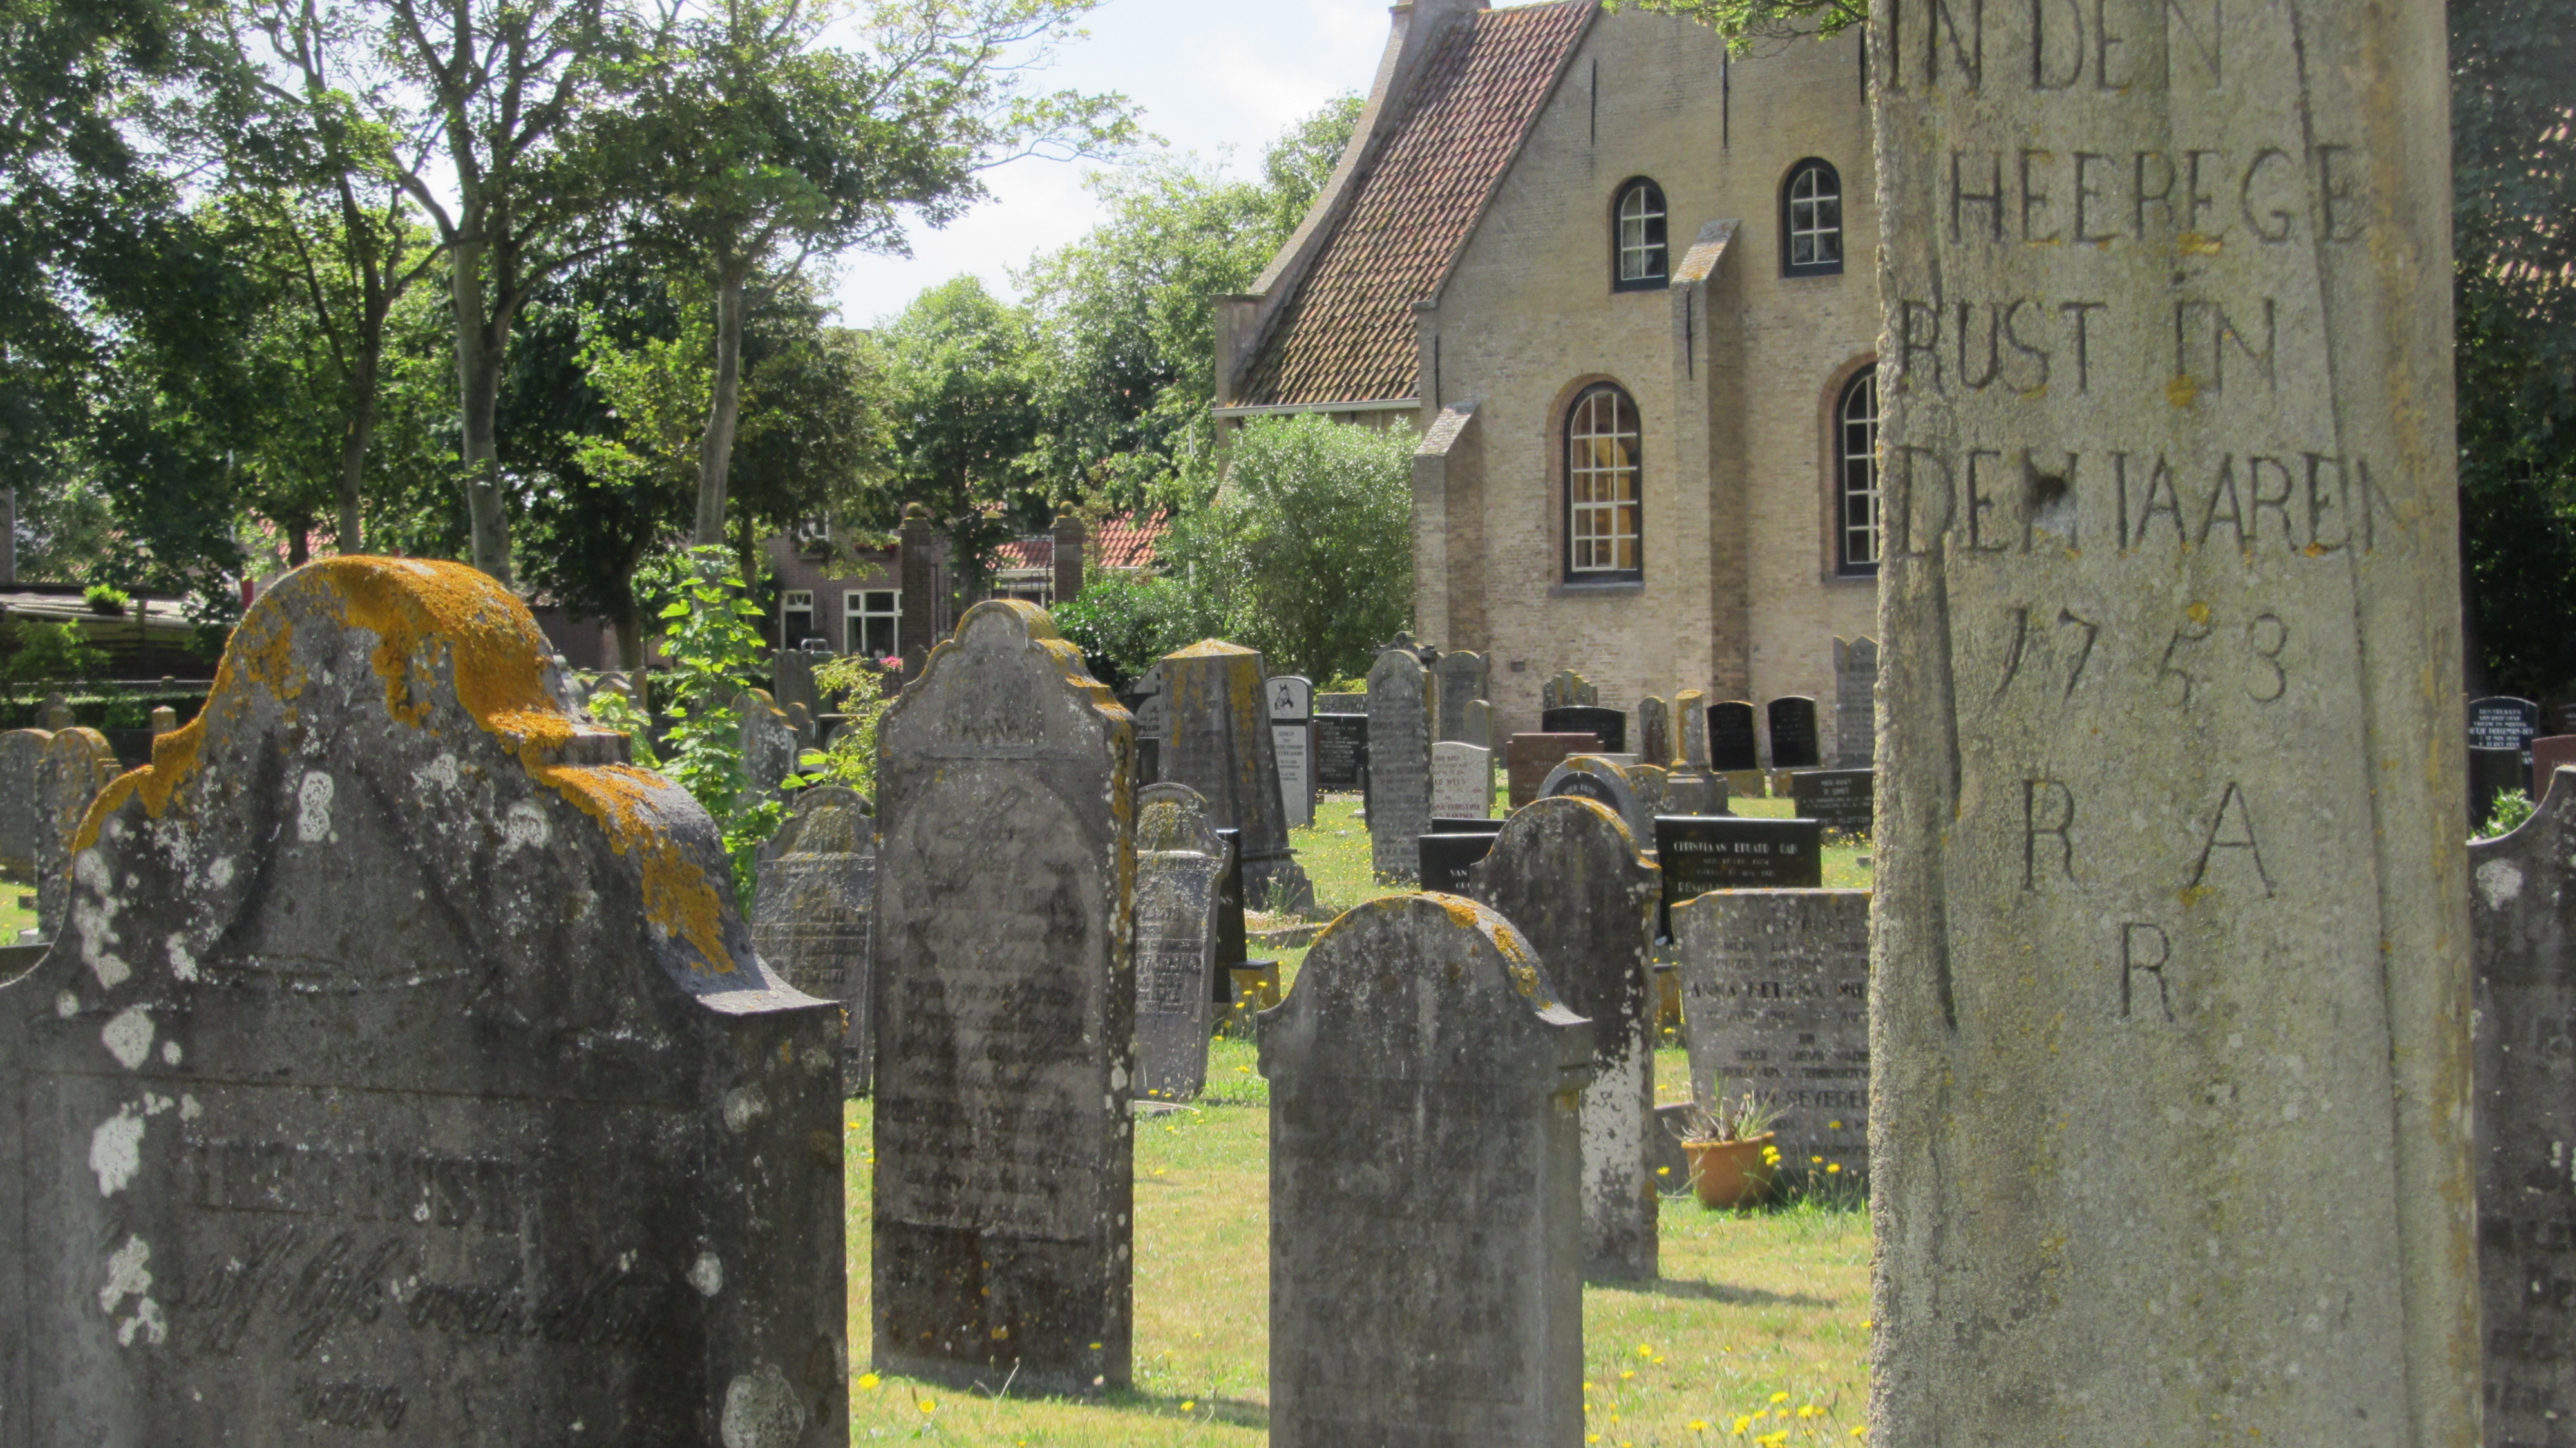
monument, cemetery, grave, headstone, vlieland, ancient history, geographical feature, whale bone